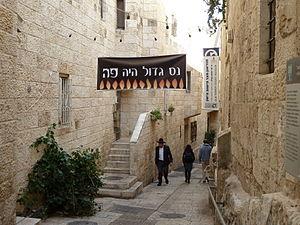
Vieille ville de Jérusalem, rue Or Ha'Chaïm, décoration pour la fête de Hannoukkah